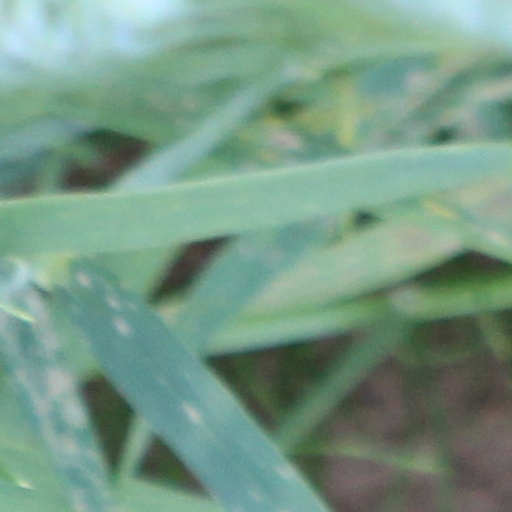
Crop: wheat